Jamie T

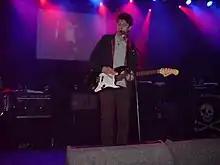
Jamie T live at ABC Glasgow in 2007

His debut album "Panic Prevention" was then released on 29 January 2007. Lily Allen provided backing vocals on the song "Rawhide" the B-side to the re-release of "Sheila" on 7 May 2007.